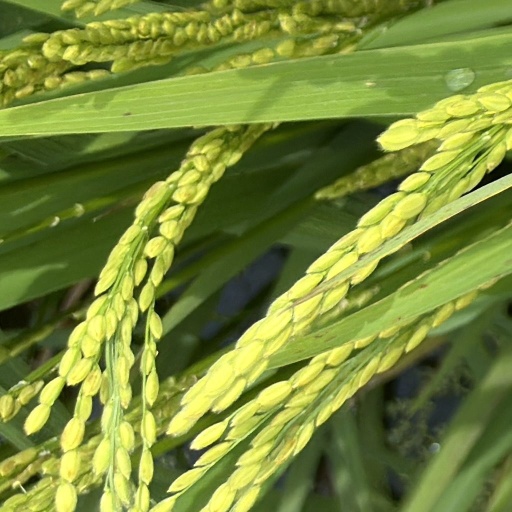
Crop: rice